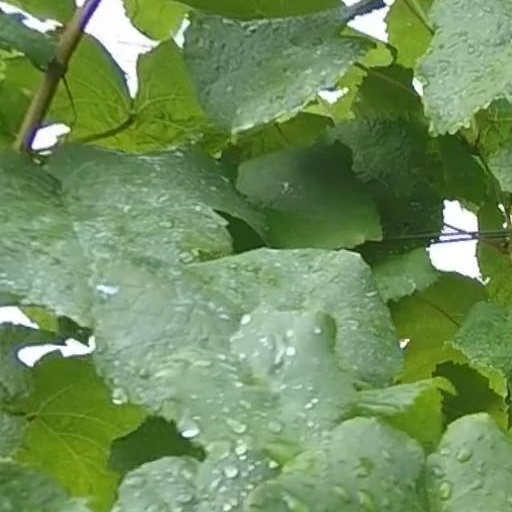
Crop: grape